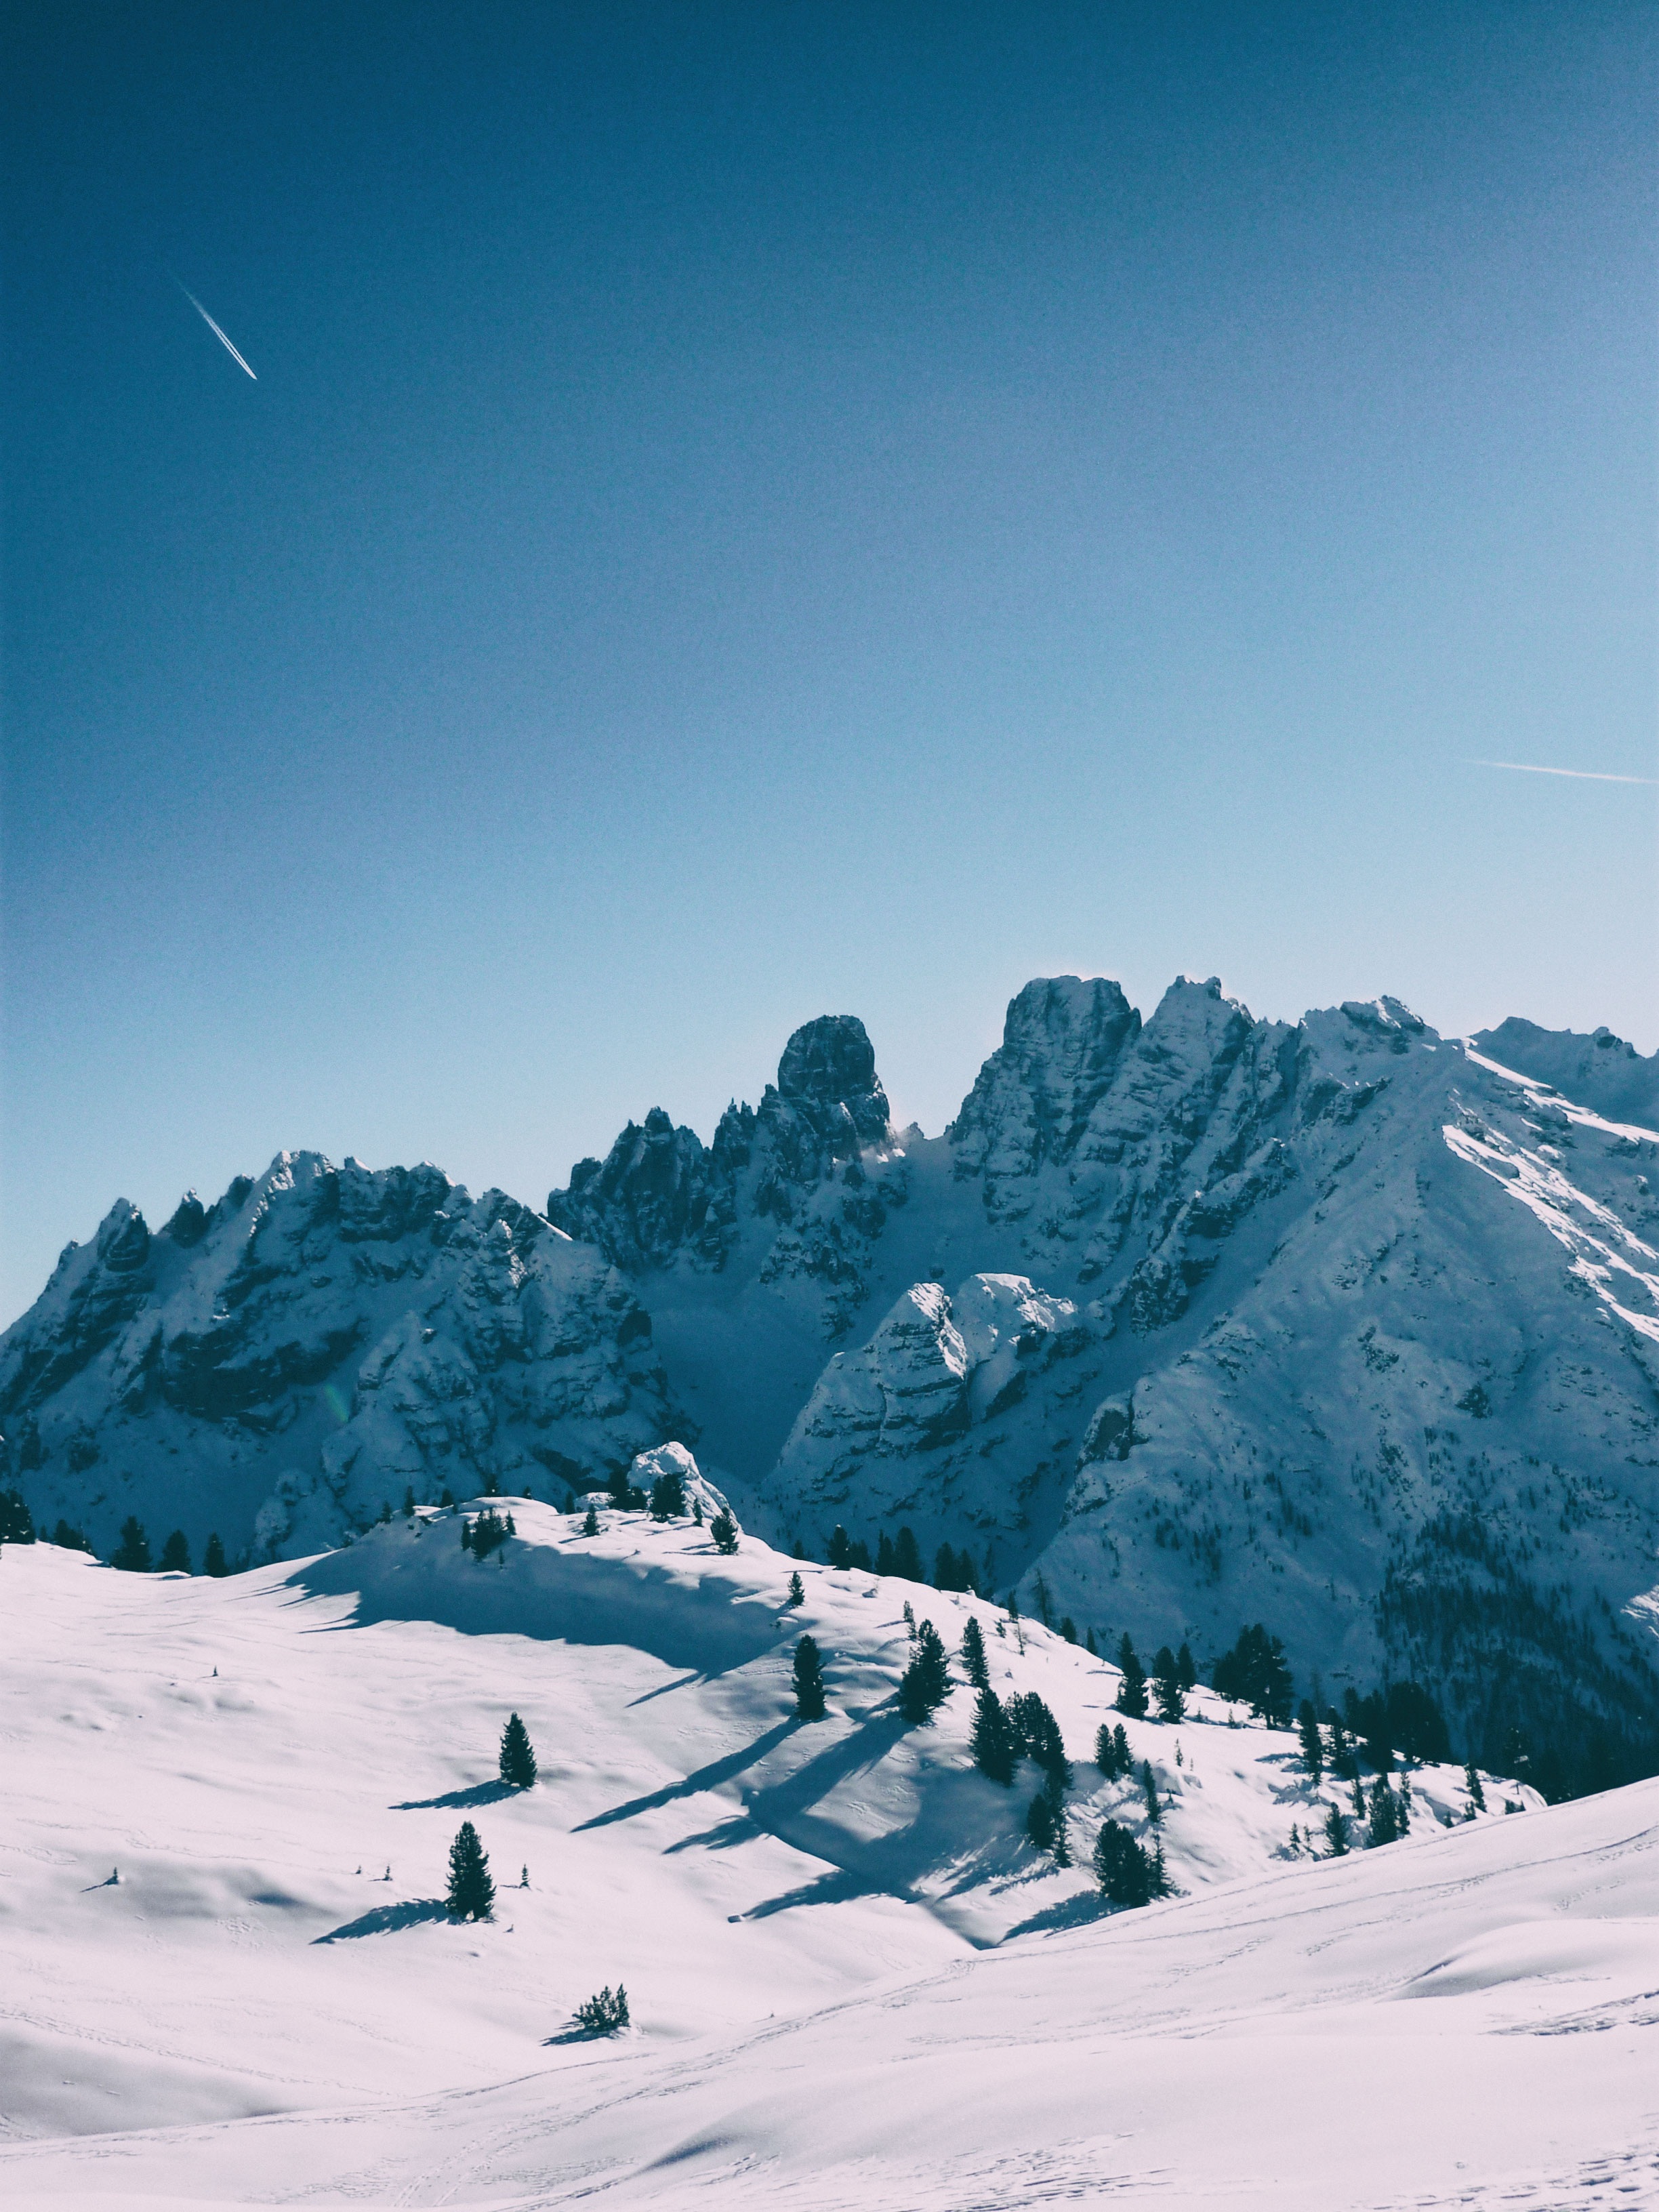
landscape, mountain, snow, winter, sky, mountain range, weather, skiing, season, ridge, summit, winter sport, alps, plateau, piste, dolomites, landform, ski touring, ski mountaineering, geographical feature, mountainous landforms, geological phenomenon